Command & Conquer: Red Alert

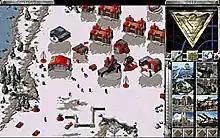
In-game beta screenshot of a Soviet base on the PC version

The Soviets' vehicles tend to be more durable and powerful than Allied vehicles, but are usually slower-moving and more expensive. The Soviets also have superior defensive capabilities against ground attacks, with Flame Towers (guard towers outfitted with heavy flamethrowers) and weaponized Tesla coils, with the latter being able to destroy most Allied armour in 1-2 hits, although it has very high power consumption and cannot function without a sufficient and continuous supply of electricity. The Soviets' main weakness is at sea; their only offensive naval unit is the submarine (produced in the submarine pen), which only exists to counter Allied warships and gain intelligence. It is normally invisible except when surfacing to attack when it is vulnerable to destroyers and gunboats. They also have a wide selection of air units for assault; the Yak-9 plane armed with machine guns for strafing infantry and light structures, MiG-23 strike fighter (though erroneously depicted as a MiG-29 in cut-scenes) whose missiles are suited for heavily armored vehicles and buildings, and Mi-24 Hind helicopter gunship whose YakB rotary gun is effective against light and heavy targets; the unprotected Yak-9 and MiG are designed for hit-and-run attacks as they release their payload all at once, while the armored Hind can remain in combat longer and unleashes its firepower more gradually. In addition, the Soviets also have access to periodic map revelation through spy planes, and can deploy infantry by air through paratroopers. In the latter half of the Soviet campaign (but not in multiplayer/skirmish mode), they also have access to periodic airstrikes from Badger bombers. The Soviets' secret weapon is the Iron Curtain, a device that renders a selected unit invulnerable to attacks for a short period of time. The Soviet 'tank rush' was a popular strategy online, involving building many heavy tanks and overwhelming the opponent with sheer numbers.